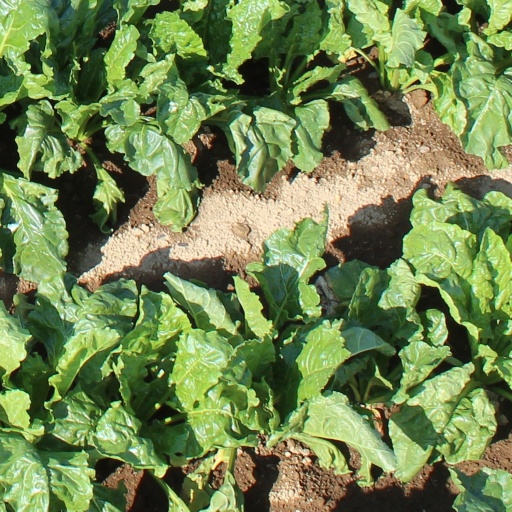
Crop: sugar beet